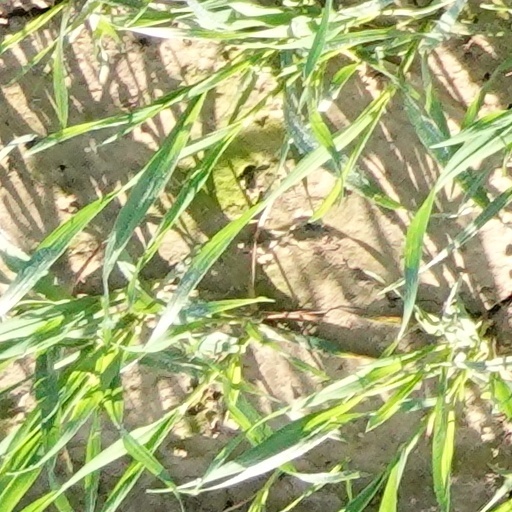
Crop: wheat